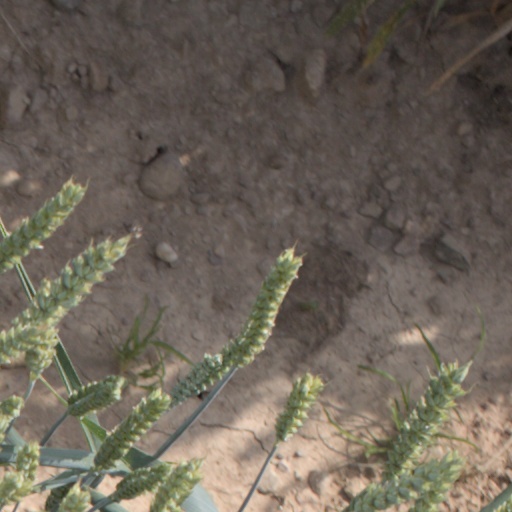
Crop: wheat